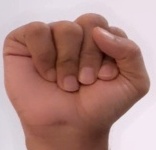
ASL sign: S